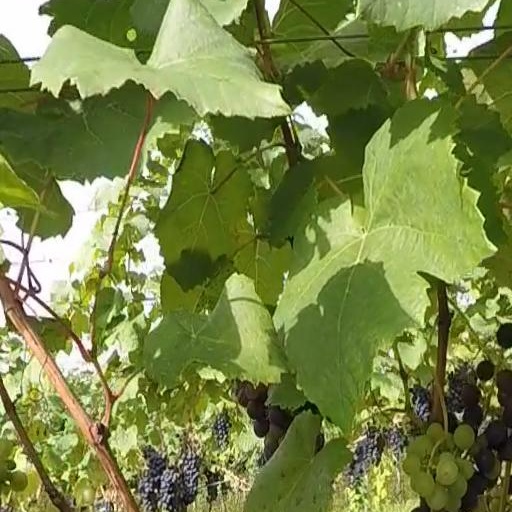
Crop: grape